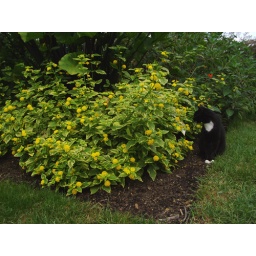
a cute kitty we found- his job is to take care of the pest problem in the gardens